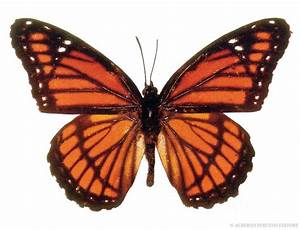
Label: butterfly